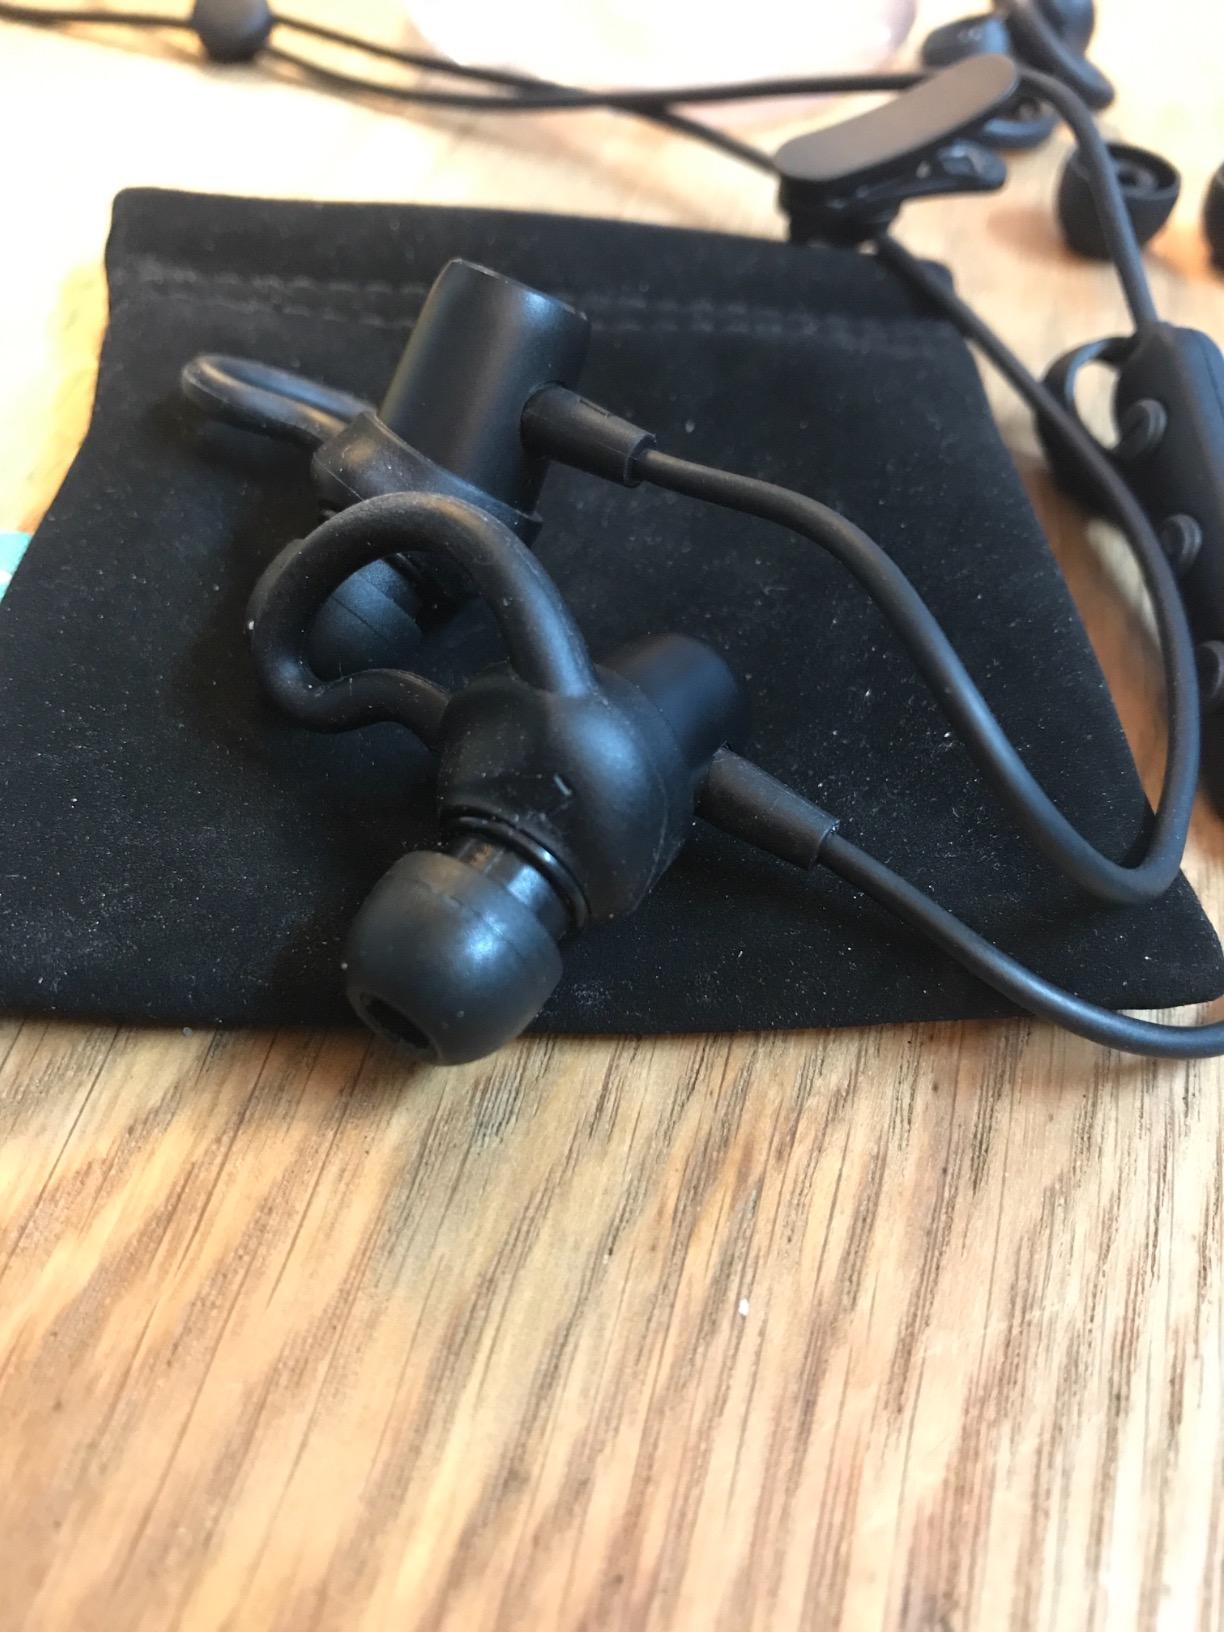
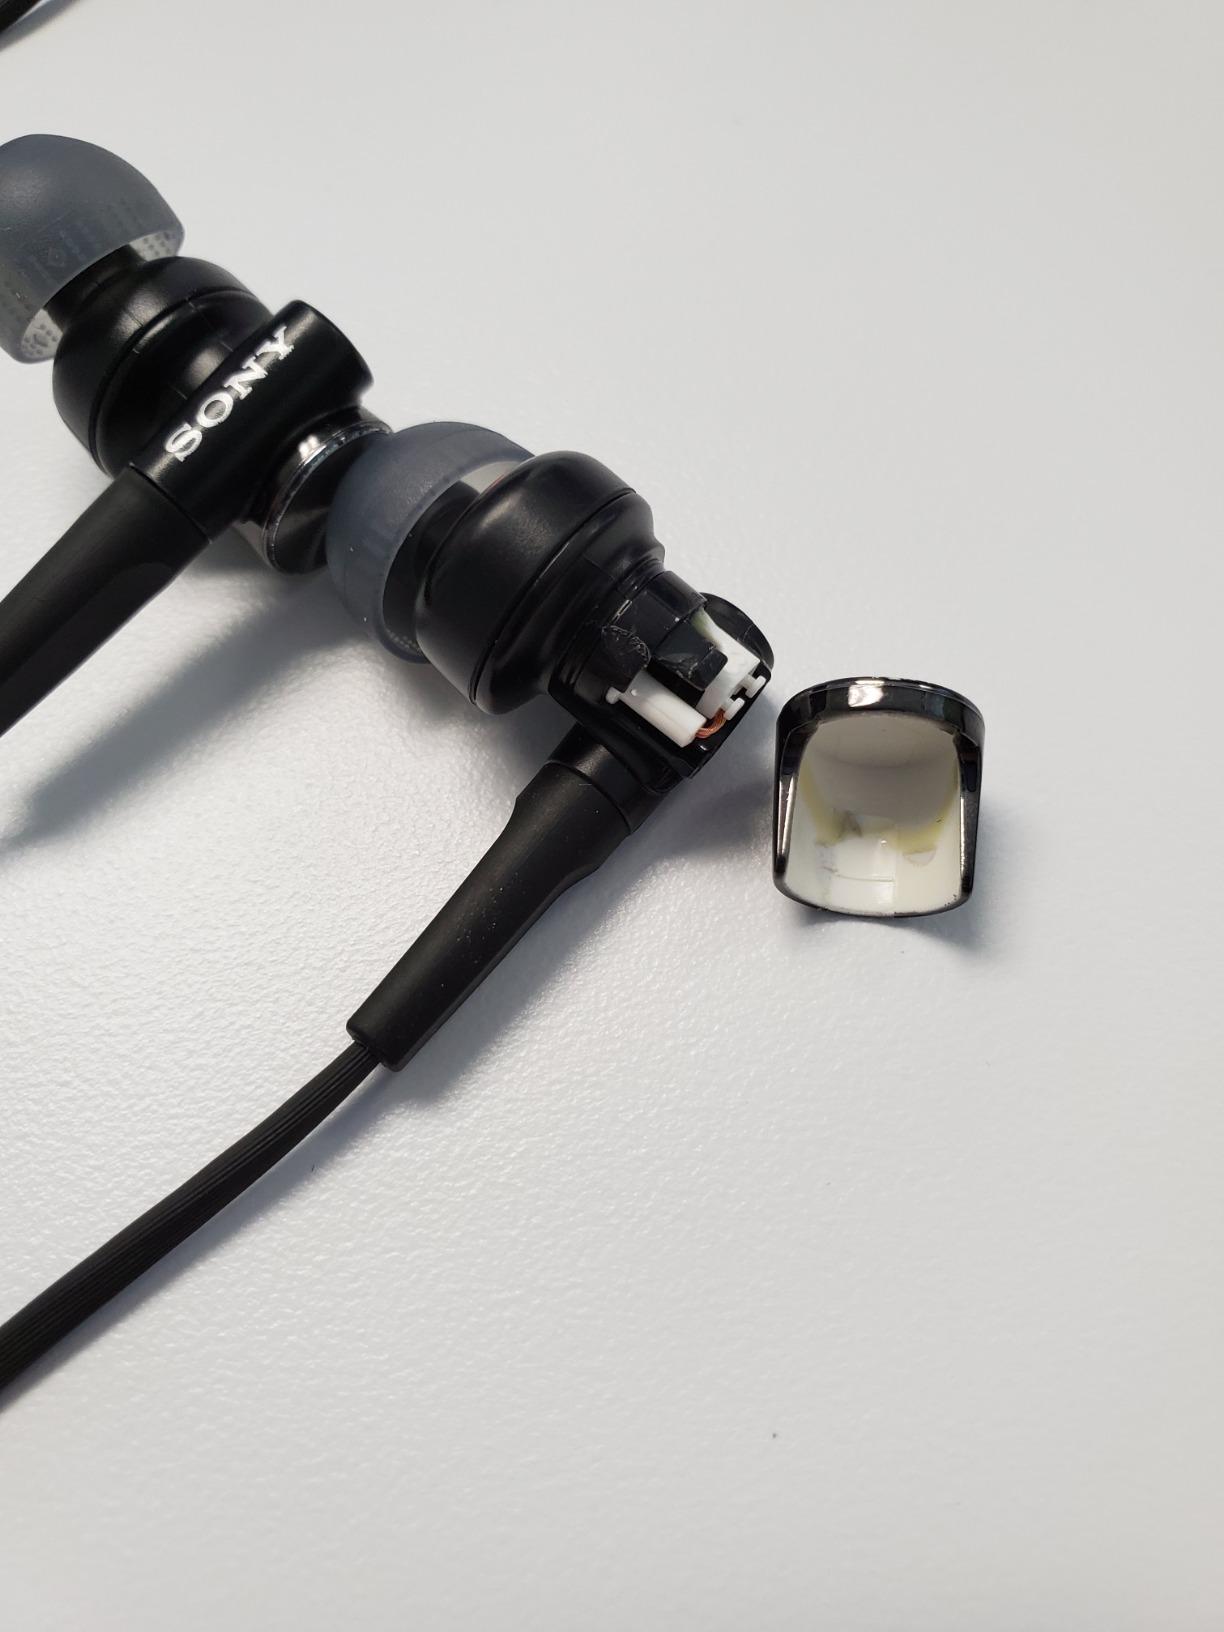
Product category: headphones
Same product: no